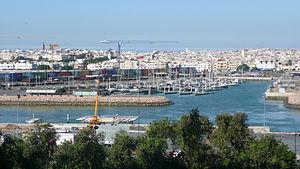
Bouregreg Marina est une marina située au Maroc, à l'embouchure du Bouregreg, un peu en aval du pont Hassan-II, sur la rive de Salé qui fait face à celle de Rabat, la capitale du pays. Conçue dans le cadre de l'aménagement de la vallée du Bouregreg, entamé en 2006 et rapprochant les deux rives, cette marina est gérée et exploitée par une société du même nom, filiale de l'Agence pour l'aménagement de la vallée du Bouregreg.
La préfecture de Salé est une subdivision à dominante urbaine de la région marocaine de Rabat-Salé-Kénitra.
Le Maroc, ou depuis 1957, en forme longue le royaume du Maroc, autrefois l'Empire chérifien, est un État unitaire régionalisé situé en Afrique du Nord. Son régime politique est une monarchie constitutionnelle. Sa capitale est Rabat et sa plus grande ville Casablanca.
Salé est une ville et commune du Maroc, chef-lieu de la préfecture de Salé, au sein de la région de Rabat-Salé-Kénitra. Elle est située au bord de l'océan Atlantique, sur la rive droite de l'embouchure du Bouregreg, en face de la capitale nationale Rabat. Ceci explique que les deux villes soient parfois qualifiées de « villes jumelles », mais chacune dispose de ses traditions et de son histoire propres. En 2014, la commune comptait 982 163 habitants. Salé est reliée à Rabat par plusieurs ponts dont le pont Hassan II est le plus utilisé.
Au Maroc, la définition de la « ville » ou des localités urbaines délimitées sur la base de codes géographiques, propre aux besoins du pays et mise en place par le Haut-Commissariat au plan, est double — administrative et statistique — et sert à déterminer la population urbaine à l'occasion des recensements.